Nicolas Felizola

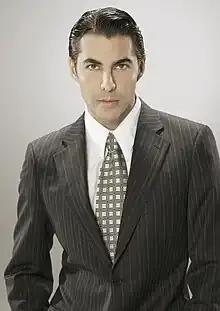

Nicolas Felizola is a Venezuelan photographer, actor, singer, and fashion designer. He began his career as a fashion photographer. Felizola worked as a photographer for fashion designers such as Alexander McQueen and the House of Givenchy. As an international Fashion Designer Felizola has been awarded and recognized multiple times, such as the "Certificate of Special Congressional Recognition (2012) by members of congress of the United States of America, "Personality of The Year Award" (2012) by Opi at the Unesco, Paris, France, "Best Designer of Miami Fashion Week," and Miami Fashion Icon award presented by Tiffany & Co. for his Prive evening gown and Uomo collections; the "Zanetti Murano Award" in Italy; the "Universal Excellence Award." Recipient of the city of Miami key 2018 and most recently honored with his official day on May 9, 2018, by City of Doral, Florida. Among other important careers recognitions. Felizola was featured in "Forbes" as "America's Young Fashion Designer," recognized among ten Hispanic Designers that are influential in the United States, such as Carolina Herrera and Oscar de la Renta.